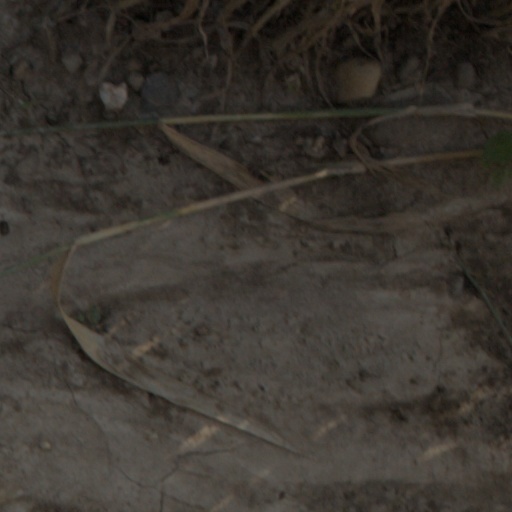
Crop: wheat